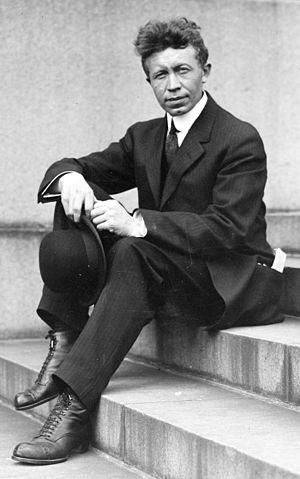
Vilhjálmur Stefánsson
Vilhjálmur Stefánsson var en canadisk polarforsker. Navnet skyldes, at han havde islandske forældre.